Cumans

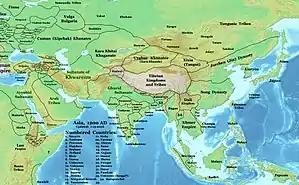

The original homeland of the Cumans is unknown before their eventual settlement in the Eurasian steppe's western part.